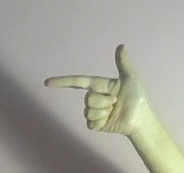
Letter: yaa